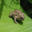
Label: frog